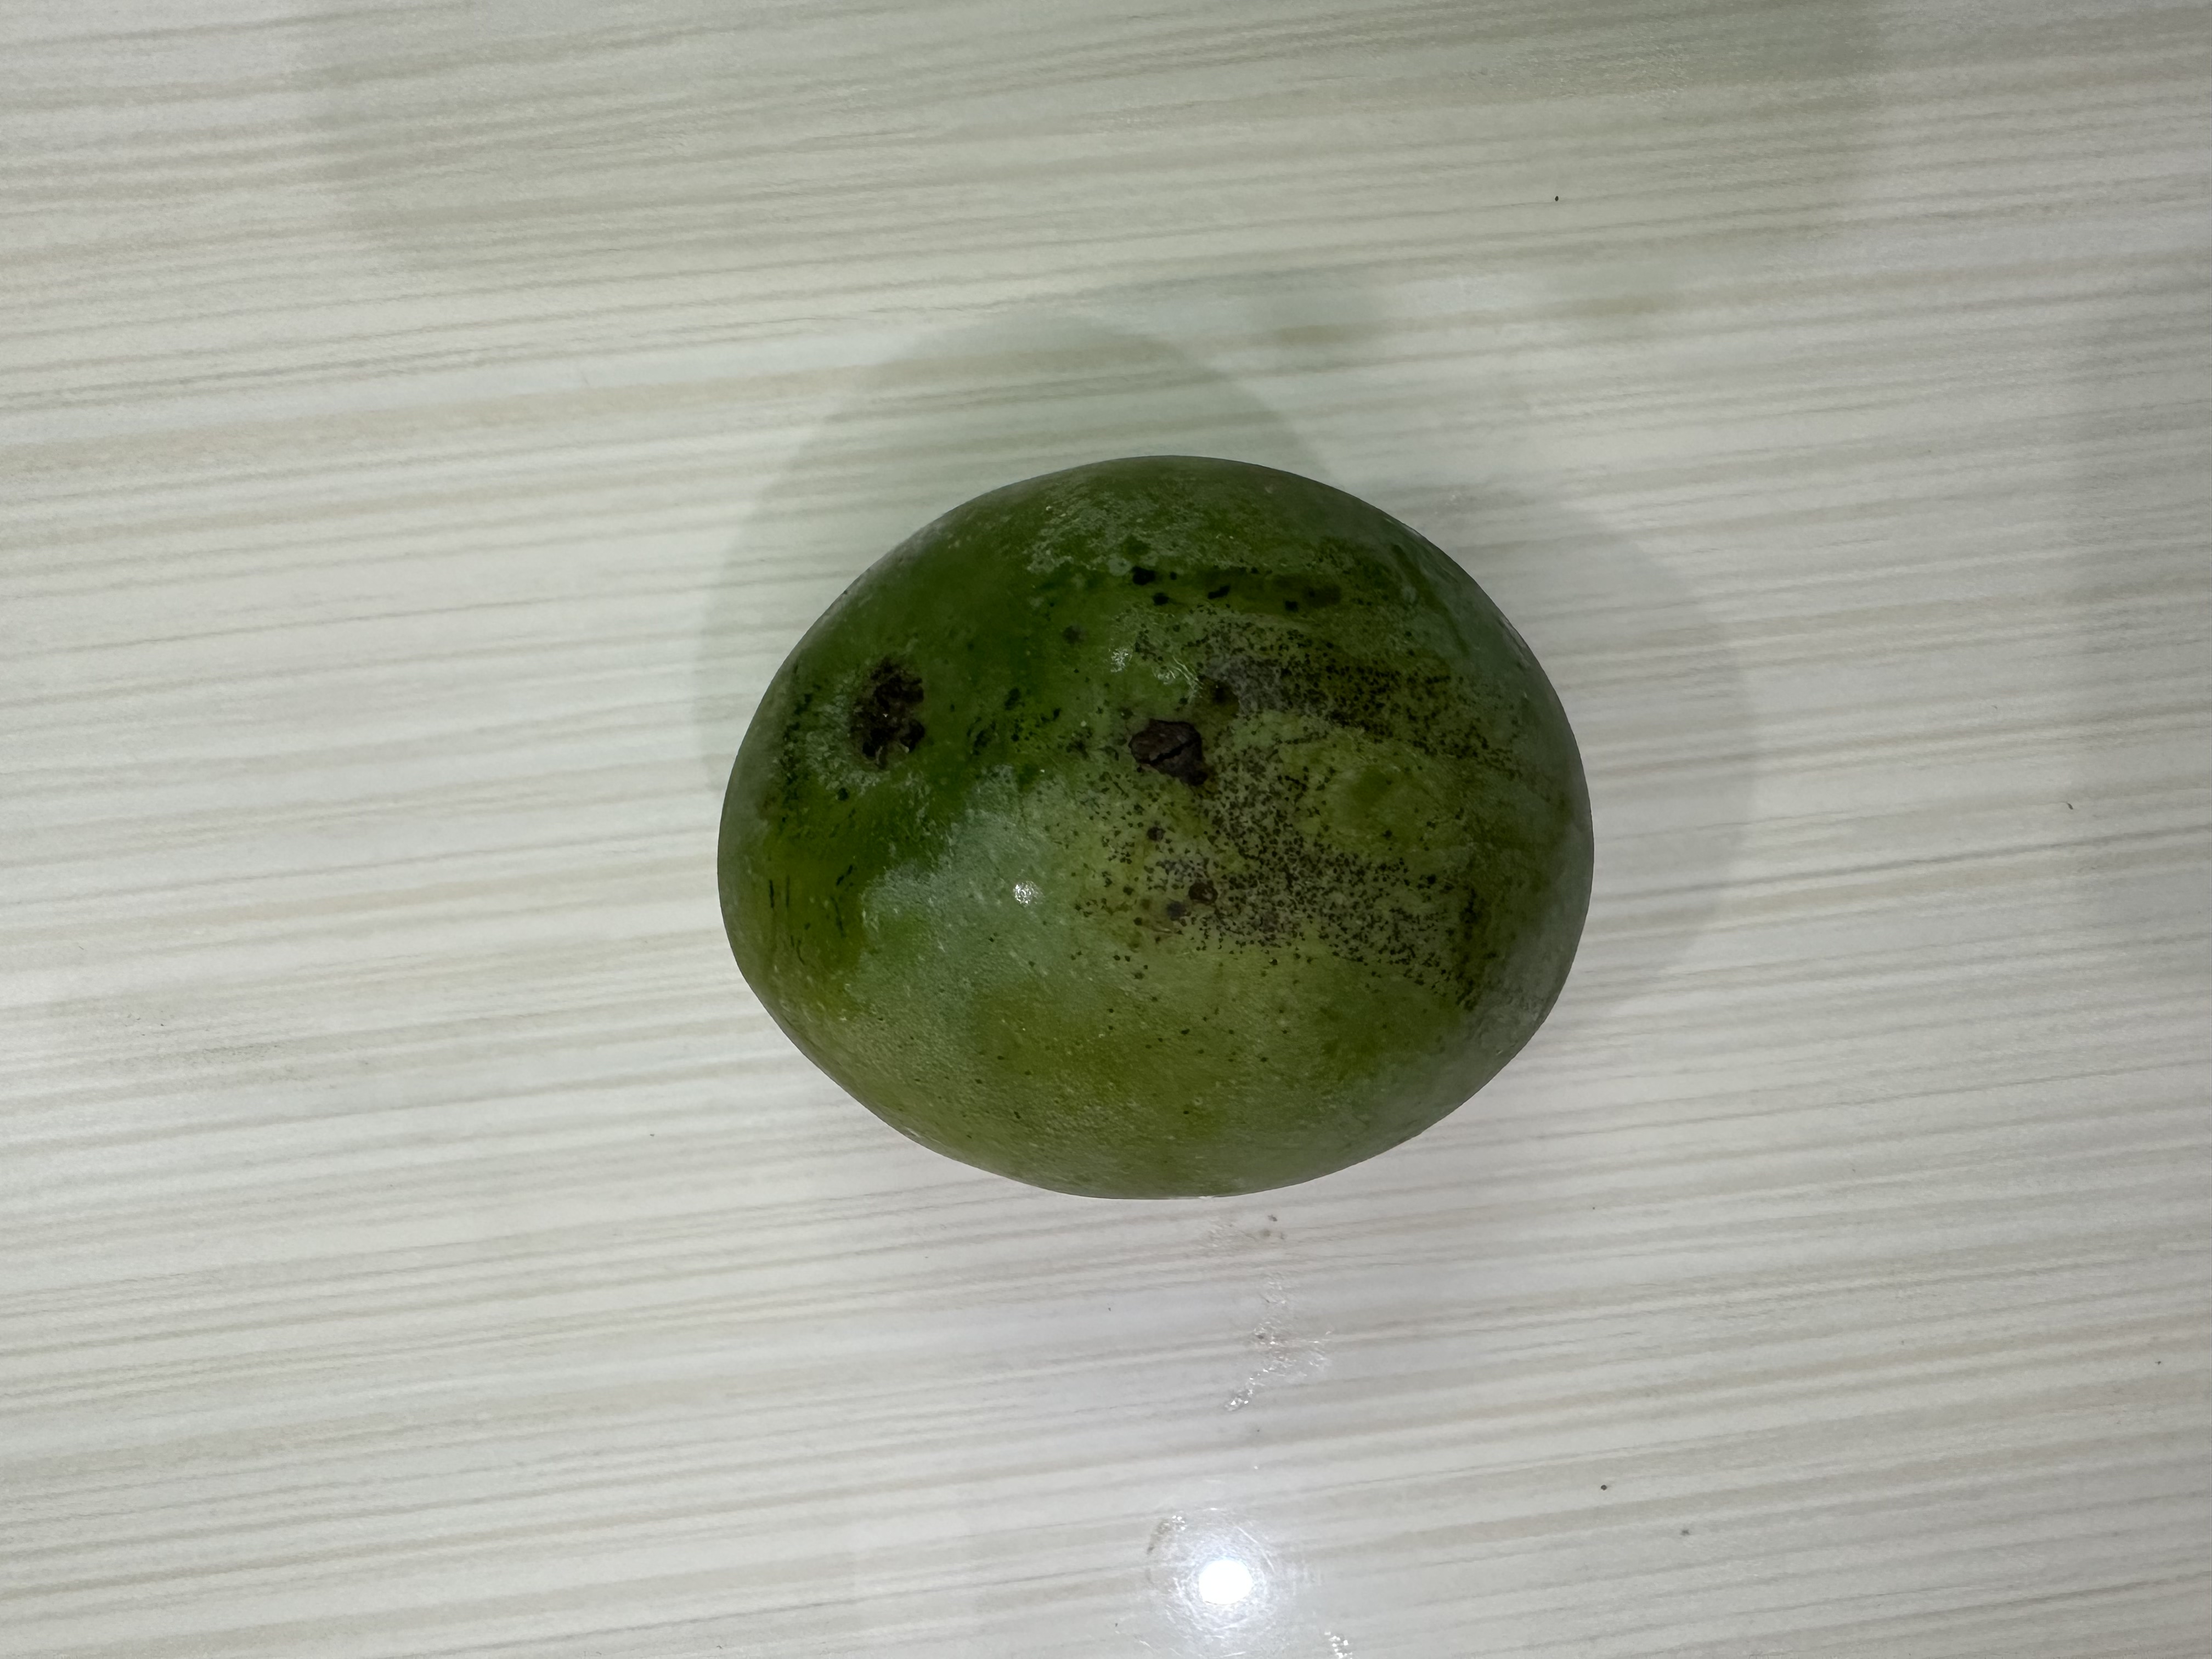
Mango variety: Harivanga